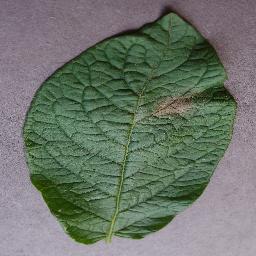
Label: Potato___Late_blight